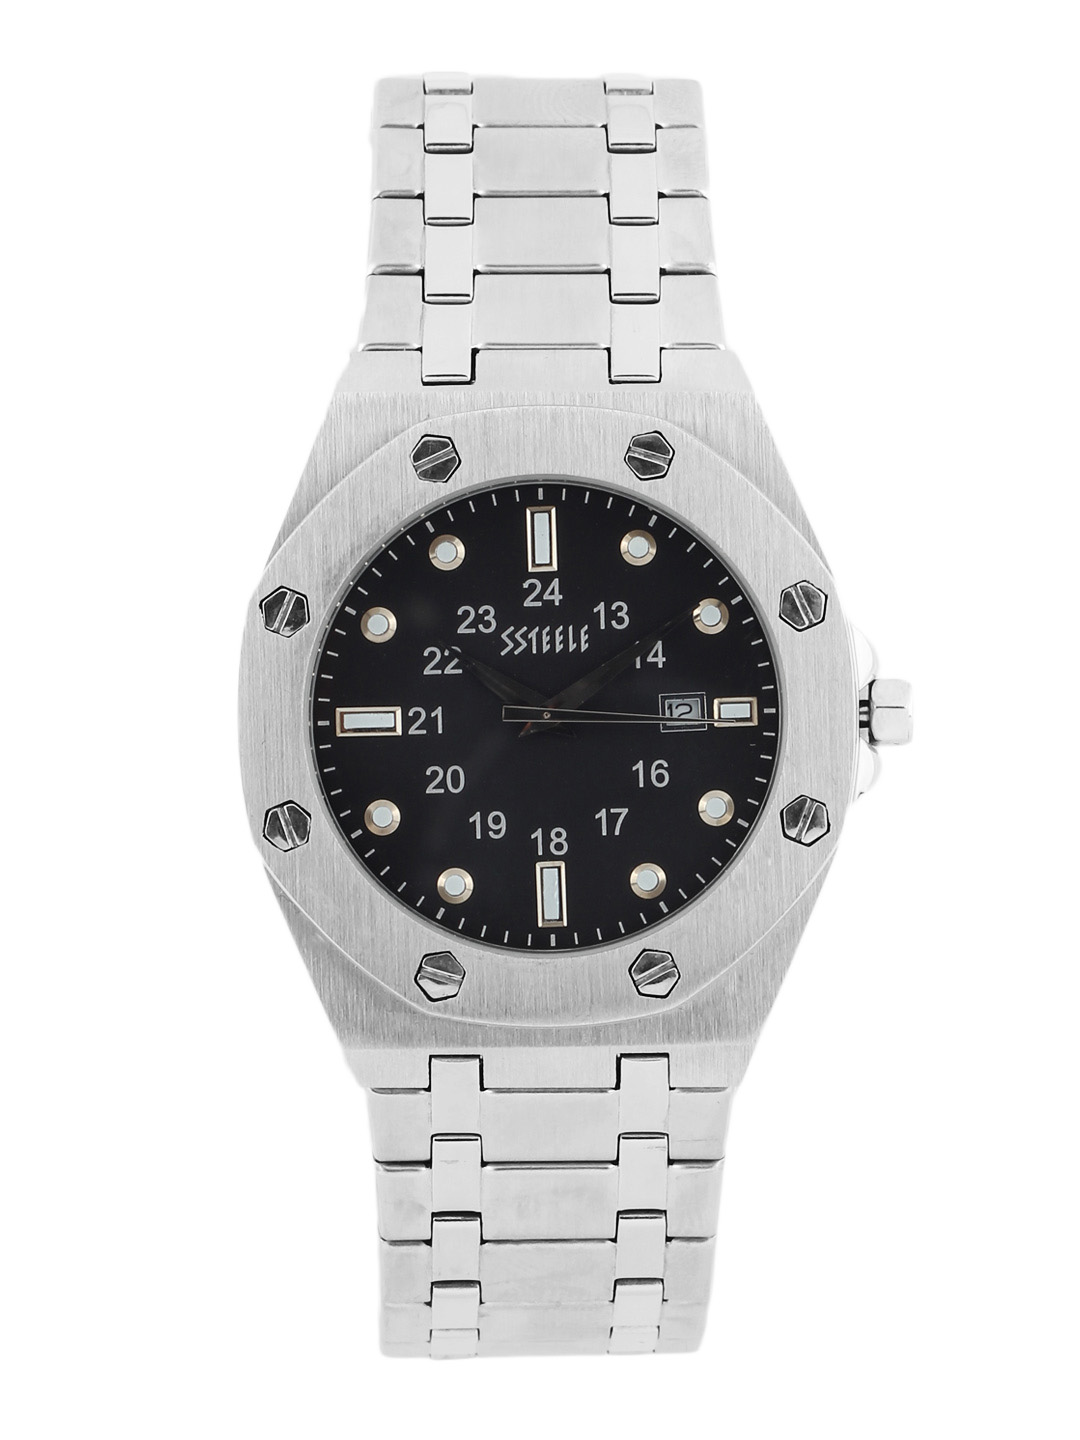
Maxima Men Black Dial Watch
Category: Free Items / Free Gifts / Free Gifts
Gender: Men
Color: Black
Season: Winter 2016
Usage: Casual